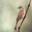
Label: bird